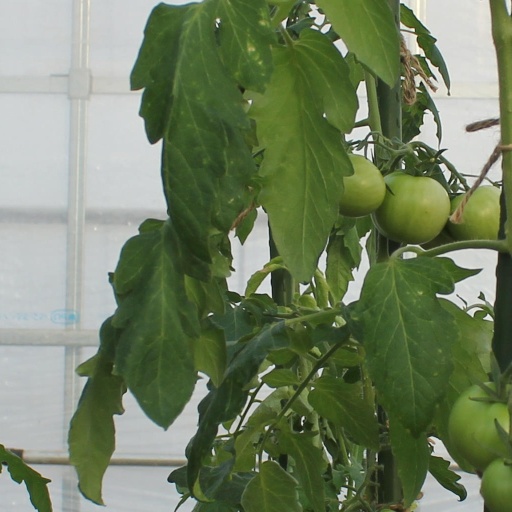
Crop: tomato